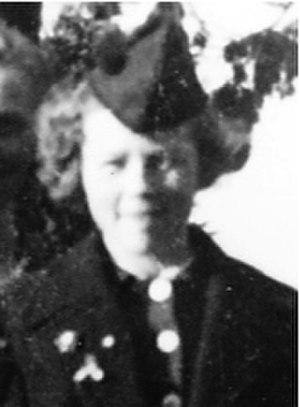
Stéphane de Bissy est un officier et pilote française pionnier de l'aviation militaire. Né le 7 mars 1891 à Villeherviers dans le Loir-et-Cher et décédé le 2 octobre 1976 à Rekem dans le Limbourg.
Monique de Bissy est une résistante franco-belge née le 13 mars 1923 à Schaerbeek et décédée le 17 novembre 2009 à Rouet.